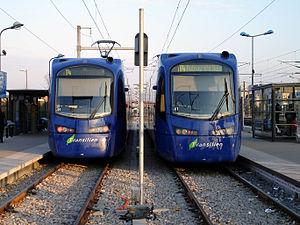
Gare de Bondy (Seine-Saint-Denis), France
La ligne P du Transilien, plus souvent simplement dénommée ligne P, est une ligne de trains de banlieue qui dessert l'est de l'Île-de-France. Elle relie Paris-Est à Château-Thierry et La Ferté-Milon via Meaux, ainsi qu'à Provins et Coulommiers. Elle comprend également une navette ferroviaire reliant Esbly à Crécy-la-Chapelle ainsi qu'un service d'autocars reliant Coulommiers à La Ferté-Gaucher.